Atlanticism

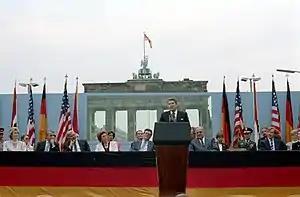
Ronald Reagan speaking in Berlin, 1987 ("Tear down this wall!") with Helmut Kohl, Chancellor of Germany. Reagan was a committed Atlanticist.

Prior to the World Wars, western European countries were generally preoccupied with continental concerns and creating colonial empires in Africa and Asia, and not relations with North America. Likewise, the United States was busy with domestic issues and interventions in Latin America, but had little interest in European affairs, and Canada, despite gaining self-governing dominion status through Confederation in 1867, had yet to exercise full foreign policy independence as a part of the British Empire.